Princess Blanca of Bourbon

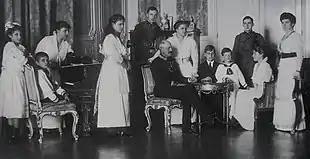
Blanca with her husband and their ten children. From left to right: Archduchess Assunta, Archduke Franz Josef, Archduchess Immaculata, Archduchess Maria Antonia, Archduke Rainier, Archduke Leopold Salvator of Austria, Archduchess Dolores, Archduke Anton, Archduke Karl, Archduke Leopold, Archduchess Margaretha and Blanca. Vienna, 1915.

Blanca was born in Graz, Styria, Austria-Hungary, the eldest child of Carlos de Borbón y Austria-Este, the Carlist claimant to the throne of Spain under the name Carlos VII and of his wife Princess Margherita of Bourbon-Parma. At the time of her birth, her parents were living in Styria in order to be close to her maternal great-grandmother, the Duchess of Berry. Her father left the same day for Paris where he learnt of the revolution that deposed Queen Isabella II of Spain. Don Carlos was joined in Paris by his wife and daughter and from there they moved to Switzerland.